Andrew Brown (American football)

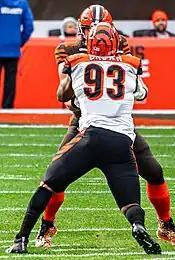
Brown with the Cincinnati Bengals in 2019

Andrew Brown (born December 30, 1995) is an American professional football defensive tackle. He played college football for the Virginia Cavaliers. Brown was a two-time high school All-American at Oscar F. Smith High School in Chesapeake, Virginia. He has been a member of the Cincinnati Bengals, Houston Texans, Indianapolis Colts,Tennessee Titans, Los Angeles Chargers, Arizona Cardinals, Chicago Bears and Buffalo Bills.